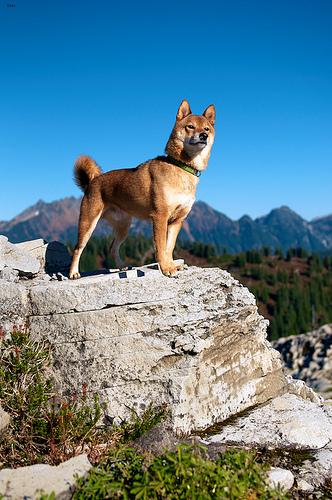
Breed: shiba inu